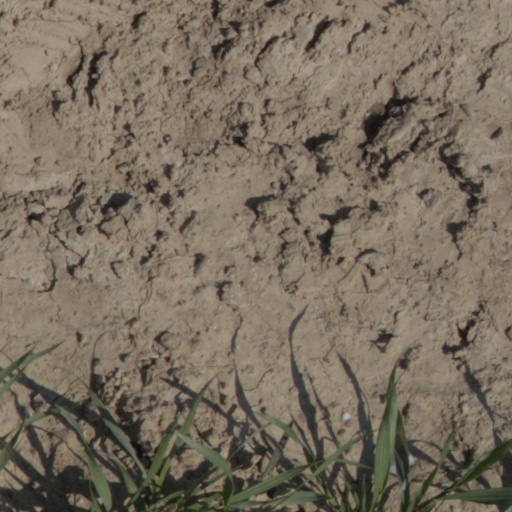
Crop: wheat